Basing Park

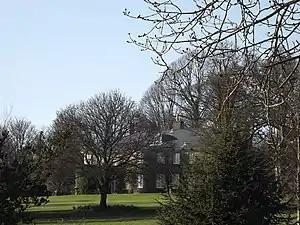

Basing Park was a country house in Privett, Hampshire, notable for being the family home of the Nicholson family. The 1878 'White's Directory of Hampshire' described it as a "large and commodious structure, in the Grecian style, commanding extensive views".